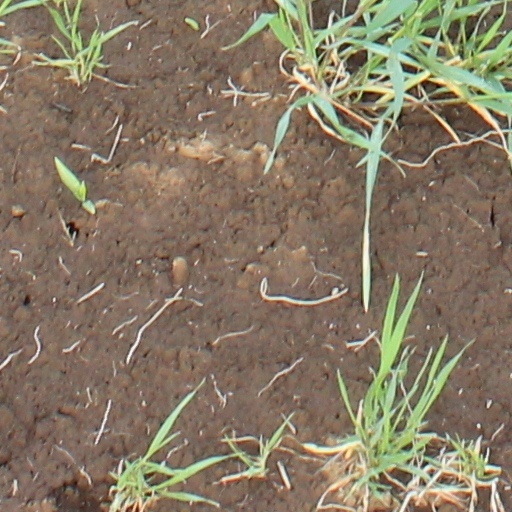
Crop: wheat